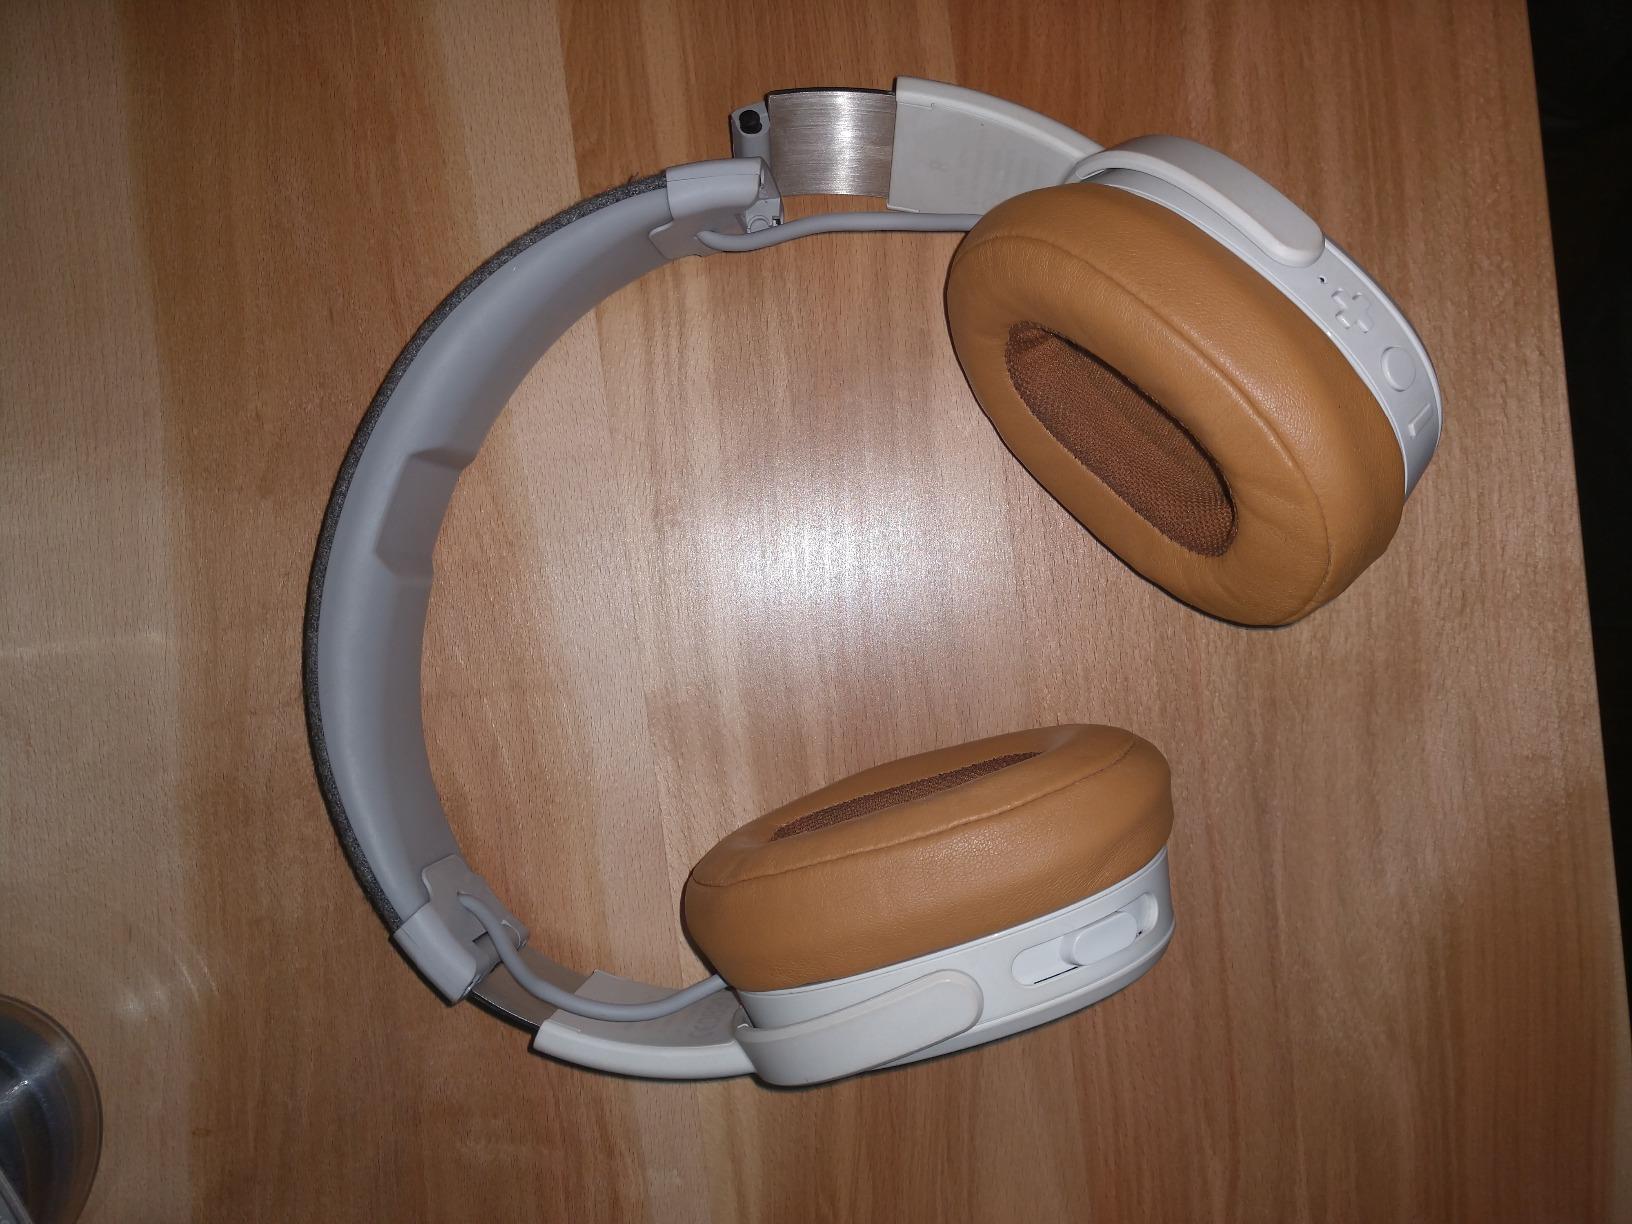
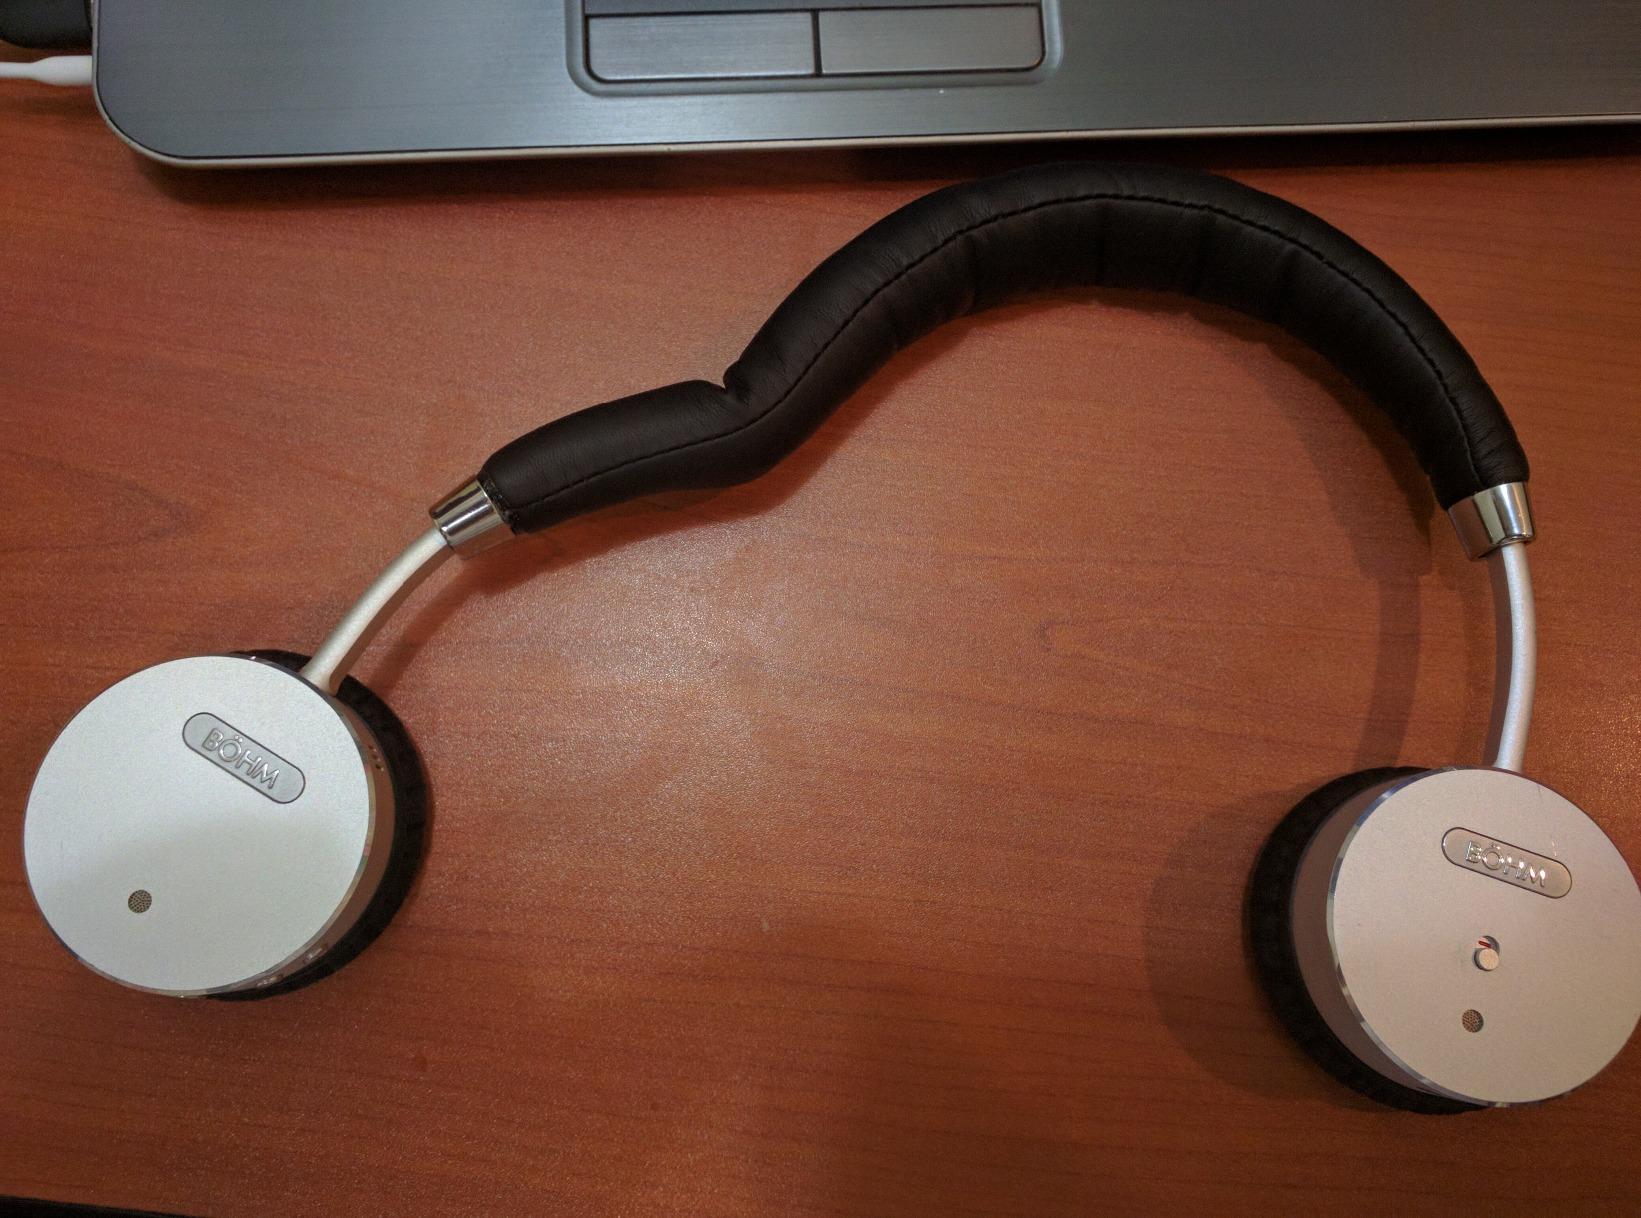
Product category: headphones
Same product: no